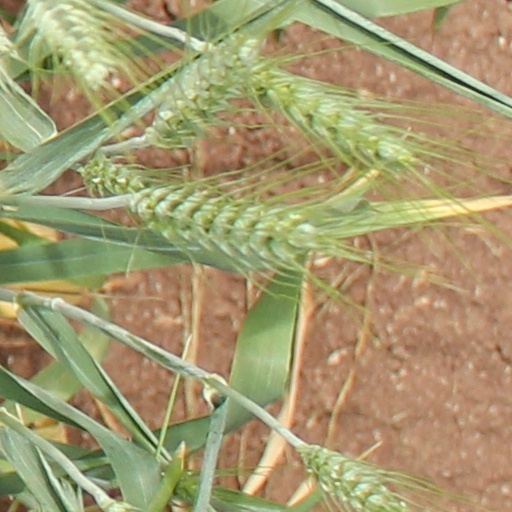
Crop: wheat